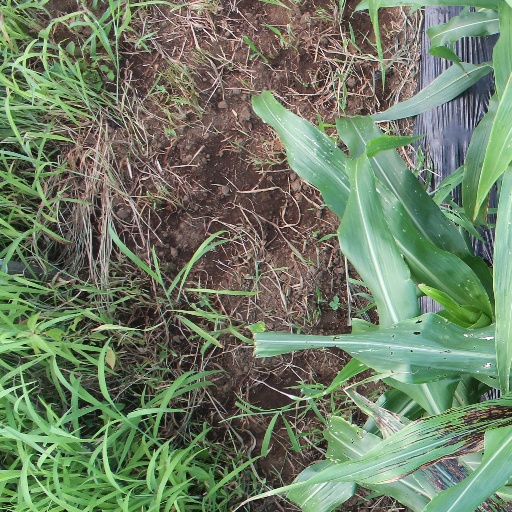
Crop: sorghum